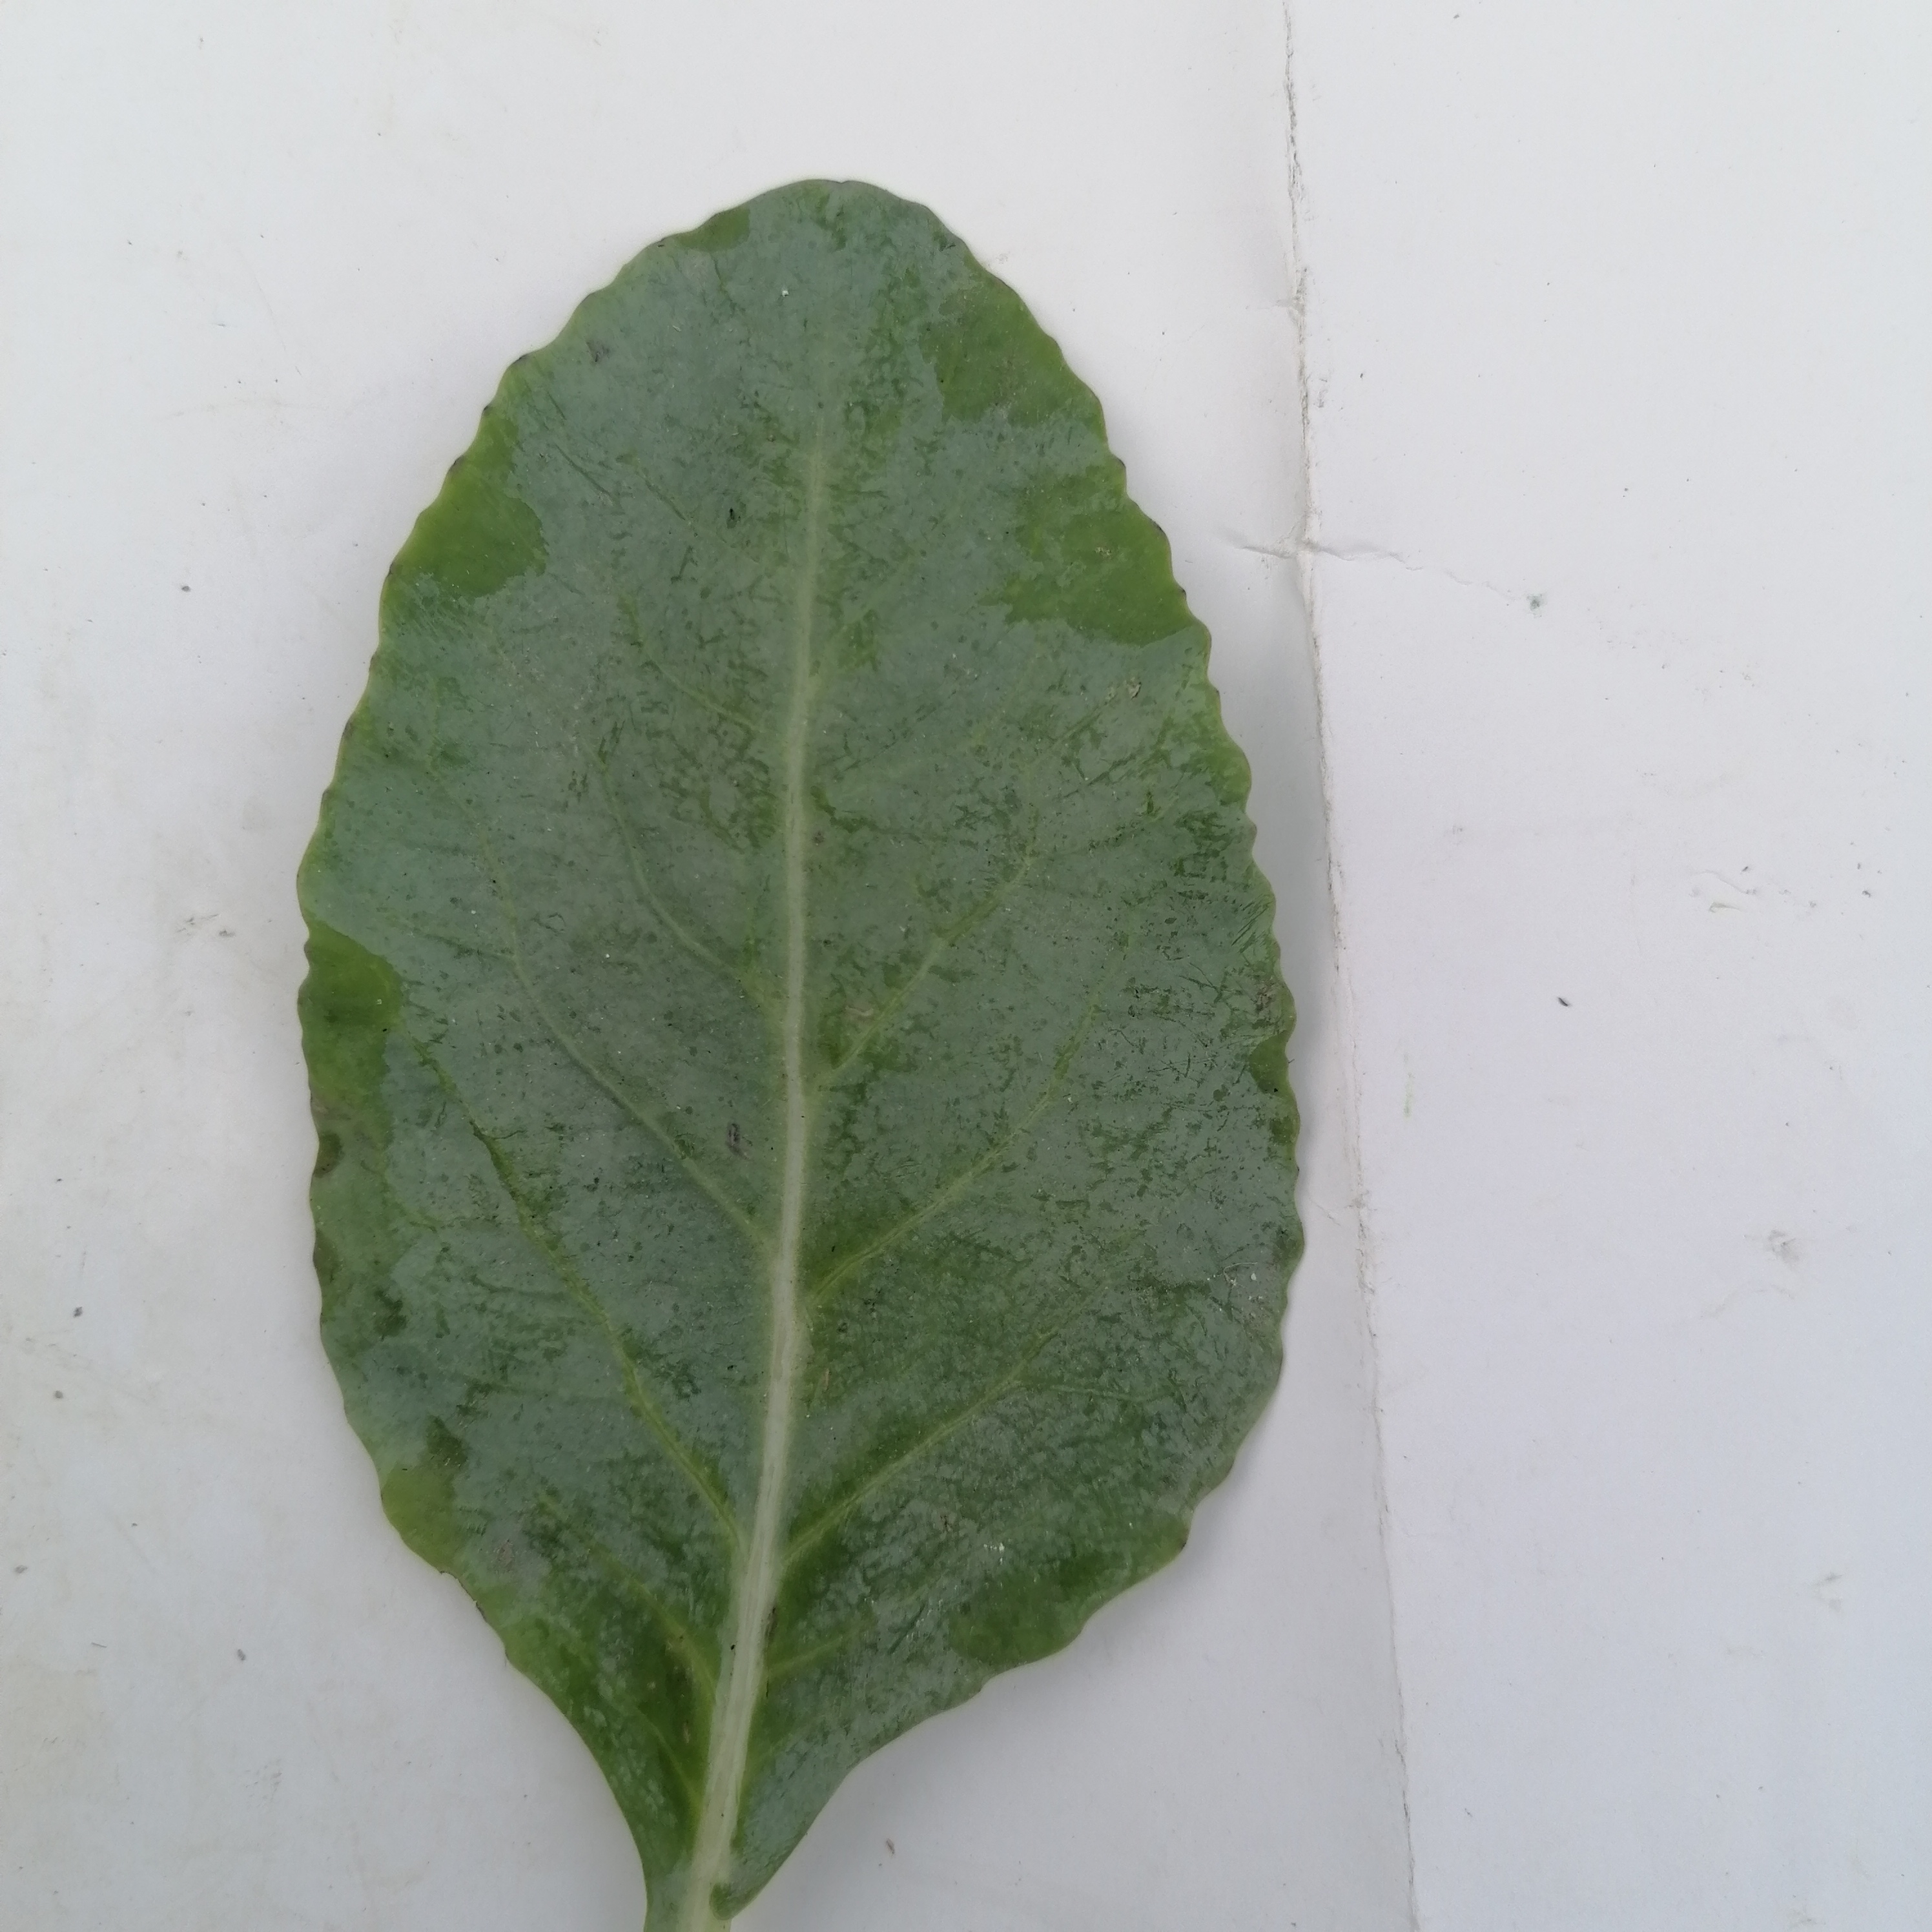
Label: Healthy